Bibliography of Tenrikyo

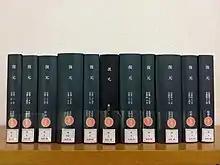
A collection of "Fukugen" journals

Tenrikyo has been the subject of several articles in the following academic journals: